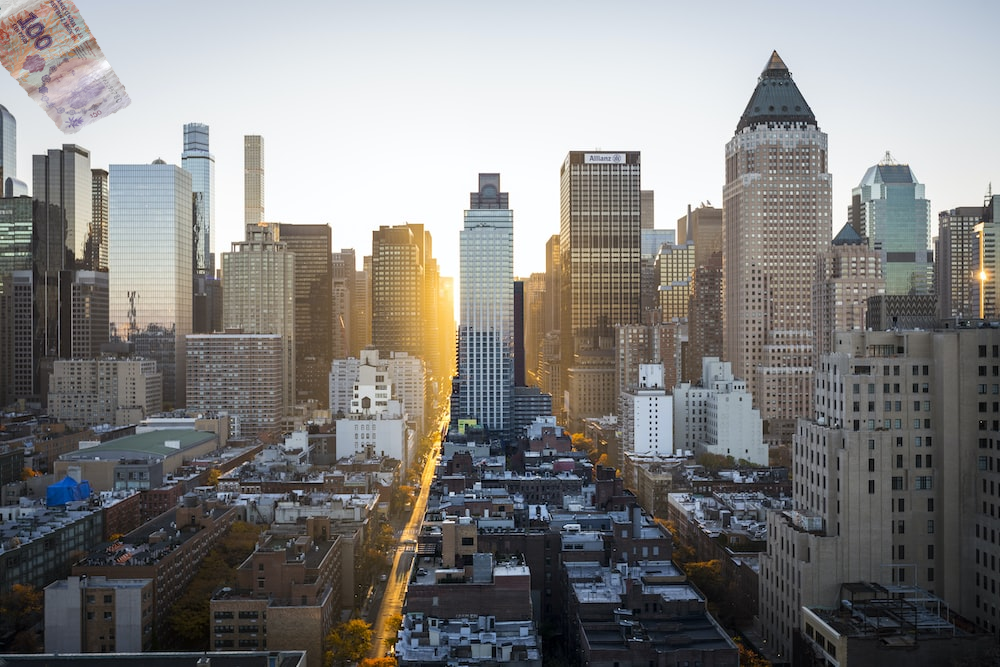
Denominación: 100